Analyze That

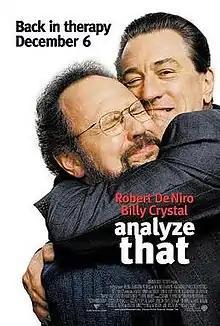
Theatrical release poster

Analyze That is a 2002 American crime comedy film directed by Harold Ramis and produced by Paula Weinstein and Jane Rosenthal. It is a sequel to the 1999 film "Analyze This". The film stars Robert De Niro and Billy Crystal who respectively reprise their roles as mobster Paul Vitti and psychiatrist Ben Sobel.